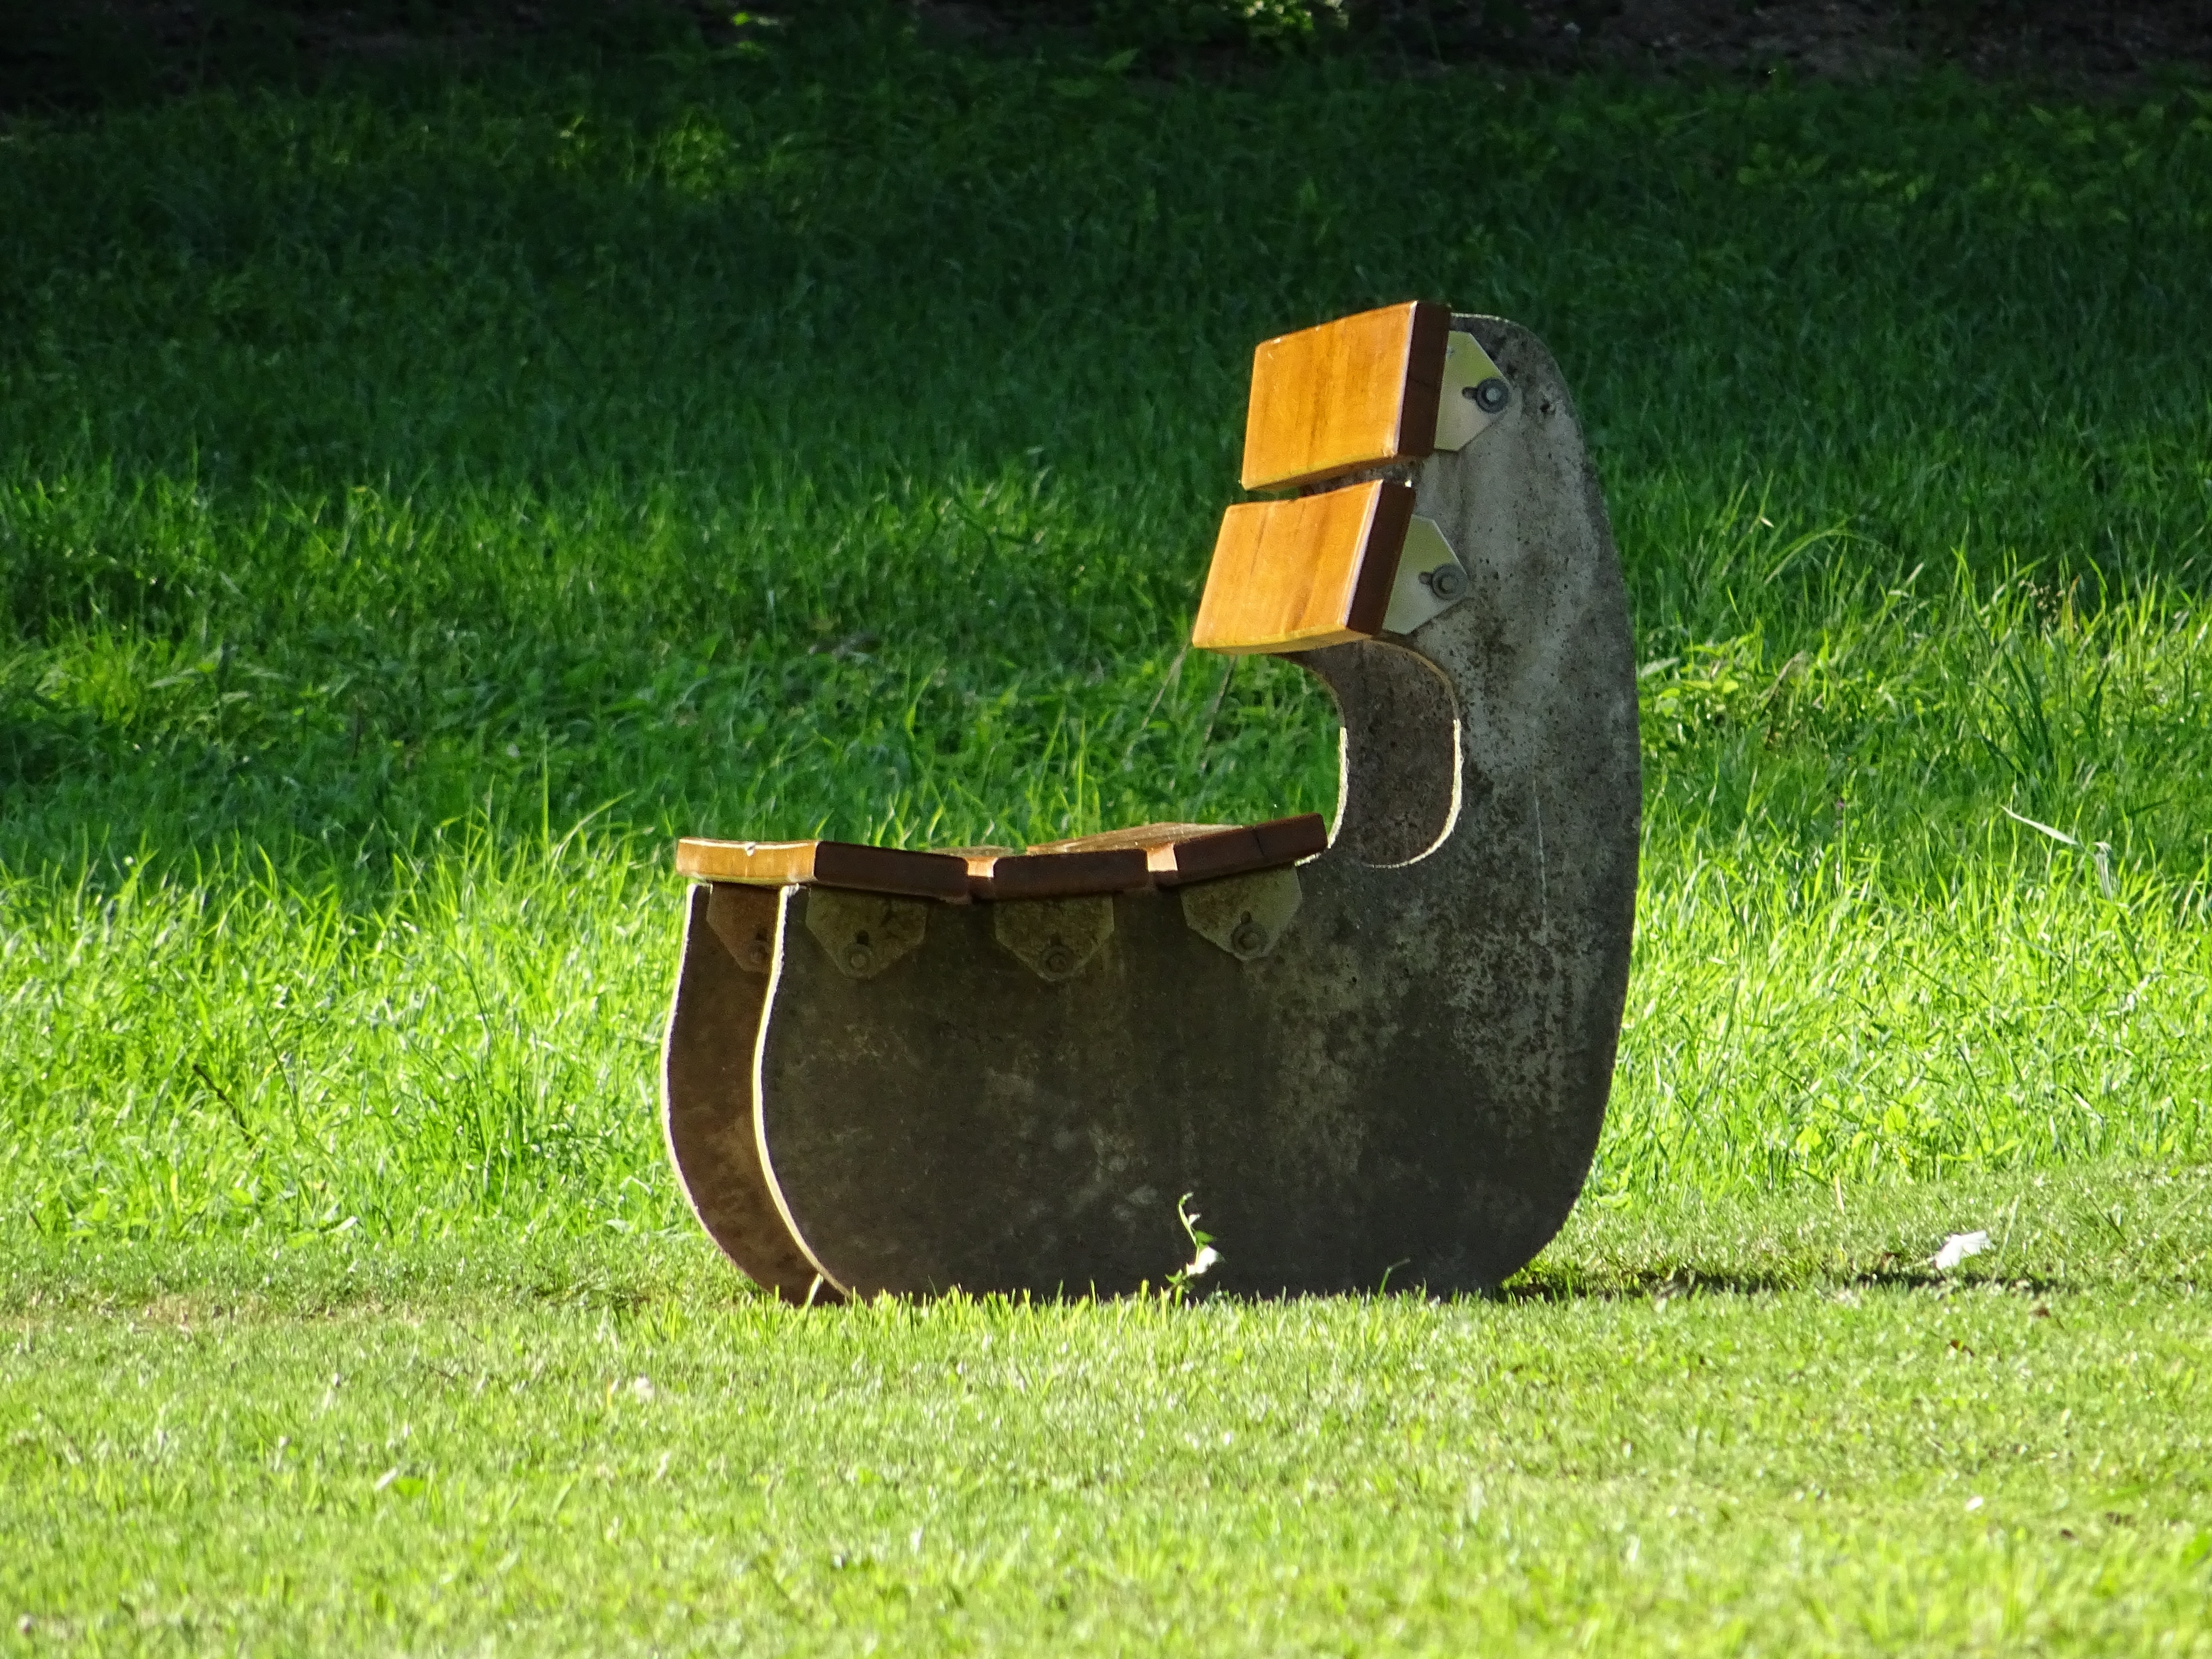
grass, light, wood, bench, lawn, meadow, chair, seat, tool, green, shadow, backyard, furniture, park bench, bank, out, benches, yard, resting place, man made object